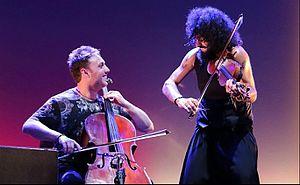
Ara Malikian, né à Beyrouth au Liban en 1968, est un violoniste libano-espagnol d'origine arménienne résidant à Madrid en Espagne.